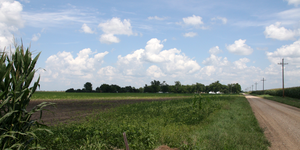
Hedrick est une localité non-incorporée du Jordan Township, comté de Warren, dans l'Indiana, aux États-Unis.